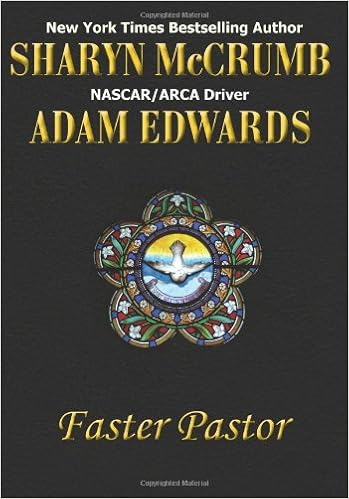
Faster Pastor
Category: Books
Review Collaborating with racing expert, Adam Edwards, she composes the skilled but hapless hero, Camber Barker, a Cary Grant of speedways classic Southern humor with stock car smarts. --Rob Neufeld, Asheville Citizen TimesAlong the twists and turns of the plot, the authors offer lots of fascinating details about stock car racing, making this book a perfect gift for beginning racing fans. The only thing more rare than a good novel is a good novel that can make me laugh out loud. I actually slapped my knee a few times, thats how hilarious Faster Pastor is. Any Hollywood producer worth her stripes should immediately option this heartfelt, action-packed, goofy novel and put it on the big screen ---- Cauley Bennett, Rapid River Monthly About the Author Sharyn McCrumb's first co-authored novel, Once Around the Track, was written with NASCAR driver Adam Edwards, and will be published in April 2010 by the Ingalls Publishing Group. Adam, who was the model for the character Tony Lafon in Once Around the Track, has driven in the ARCA/REMAX national racing series, managed and spotted for a NASCAR Nationwide racing team, and worked as a race car driving instructor at the Fast Track School of Racing. When he gave her technical advice during the writing of Once Around the Track, she suggested that they try to write a novel together, loosely based on Adam's experiences teaching race car driving. Faster Pastor is the result of that collaboration.
Features: Camber Berkley, a young stock car driver, wrecks his car on a winding mountain road, landing right in the midst of the funeral of an elderly NASCAR fan. As punishment for his spectacular car wreck, the local authorities of the small Tennessee town of Judas Grove give him a choice: serve three months in jail for reckless driving, or spend two weeks teaching the local ministers to drive stock cars, so that they can compete in race whose prize is the $2 million legacy left by that deceased NASCAR fan.